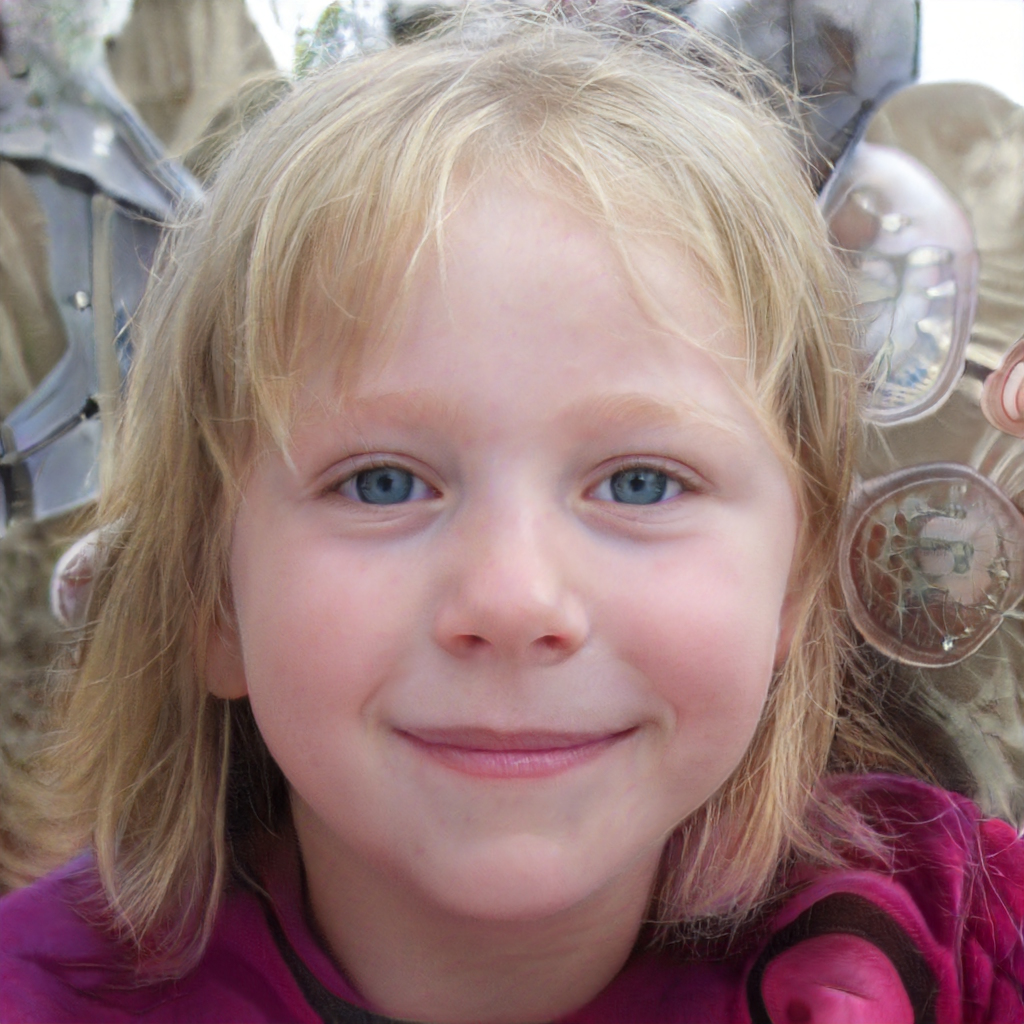
Label: Colored